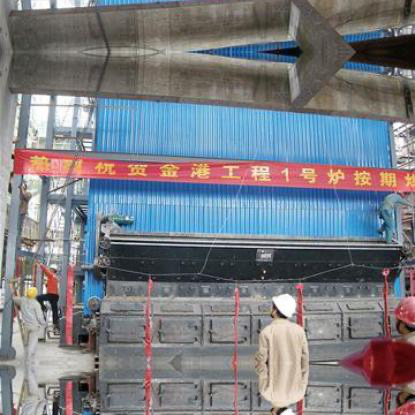
Objects in the image:
label: helmet
label: helmet
label: helmet
label: helmet
label: helmet
label: helmet